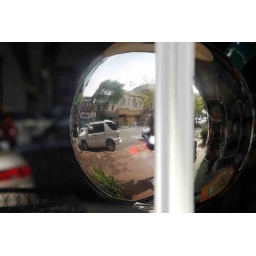
Reflection in a chrome ball in window in Fredericksburg, VA.